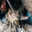
Label: lobster